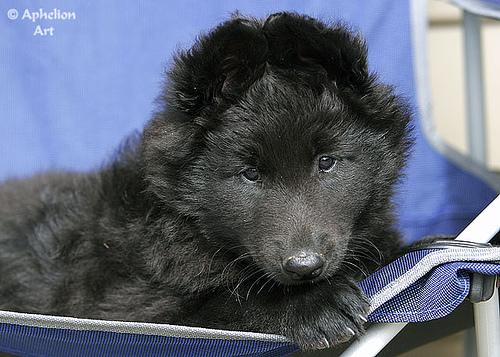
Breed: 227-n000070-groenendael